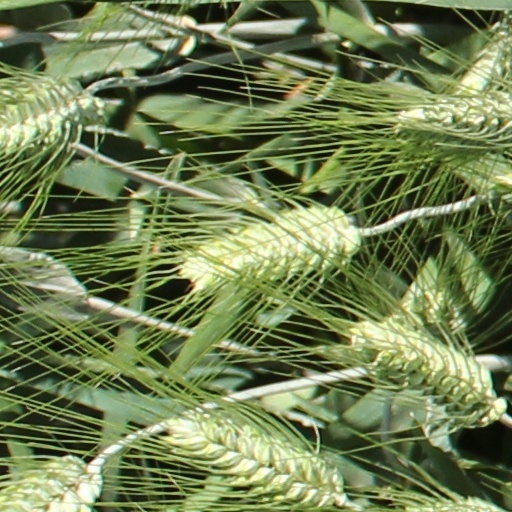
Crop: wheat